Transport in Iran

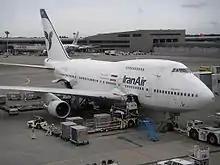
Iran Air Boeing 747SP at Narita International Airport

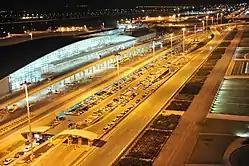
Imam Khomeini International Airport

Iran handles about 50 million passengers annually (2016). Iran's airports are improving their international connections, and Arak Airport in Markazi province has recently begun to operate international flights, making a total of five such airports in the country, in addition to ten local airports. In May 2007 international flights into the capital, Tehran, were moved to the Imam Khomeini International Airport (IKIA), just outside the city because of capacity constraints at the existing central Mehrabad Airport.